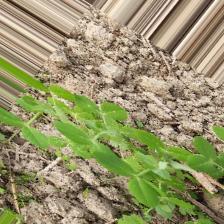
Label: Normal